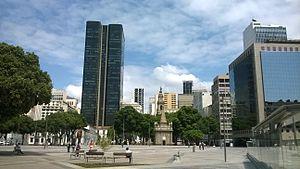
La Place Quinze de Novembro est un espace public du quartier Centro aux bords de la baie de Guanabara, dans le cœur historique de la ville de Rio de Janeiro, au Brésil.